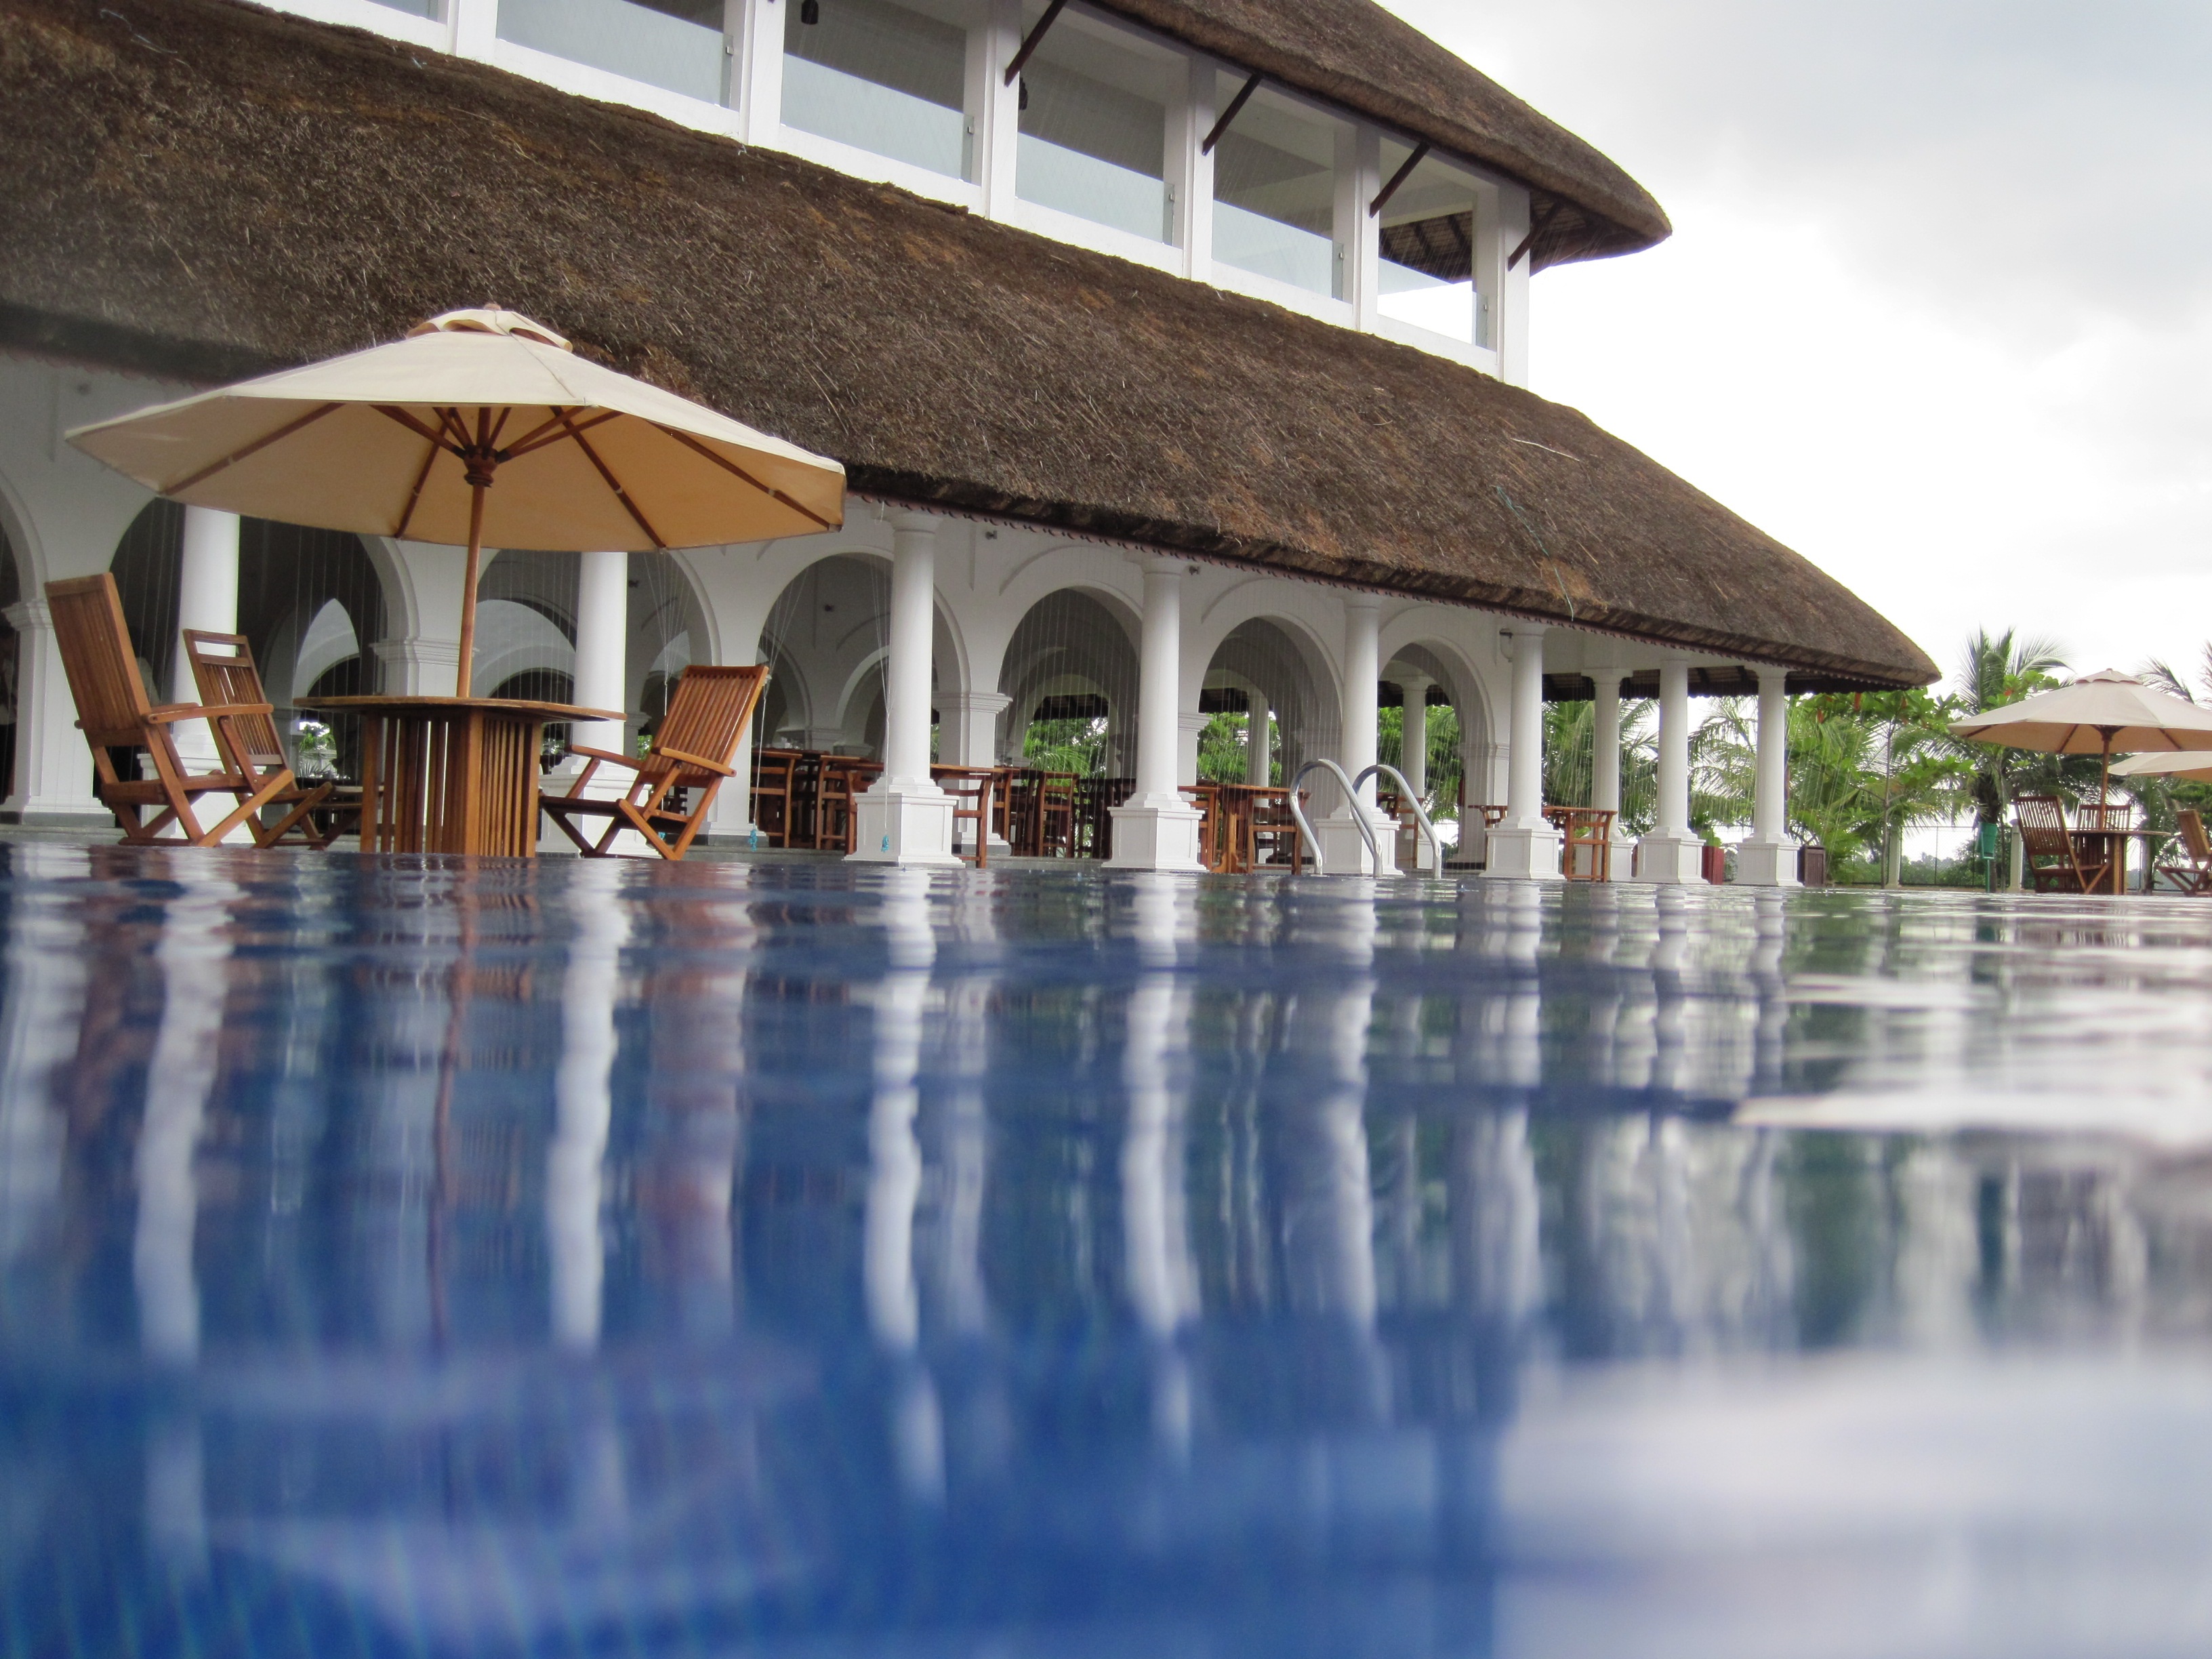
water, building, palace, reflection, swimming pool, tourism, place of worship, hotel, resort, estate, beach resort, puducherry, le pondy